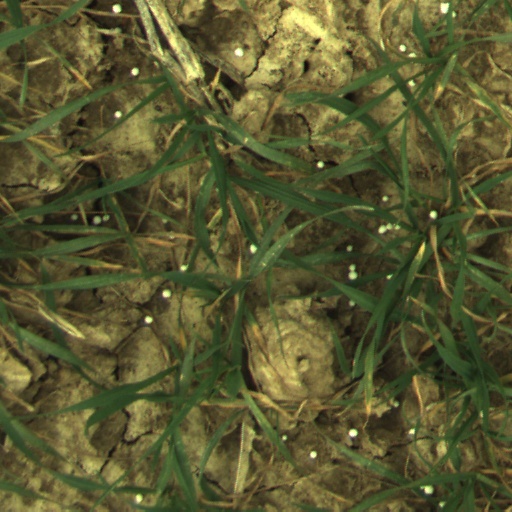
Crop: wheat